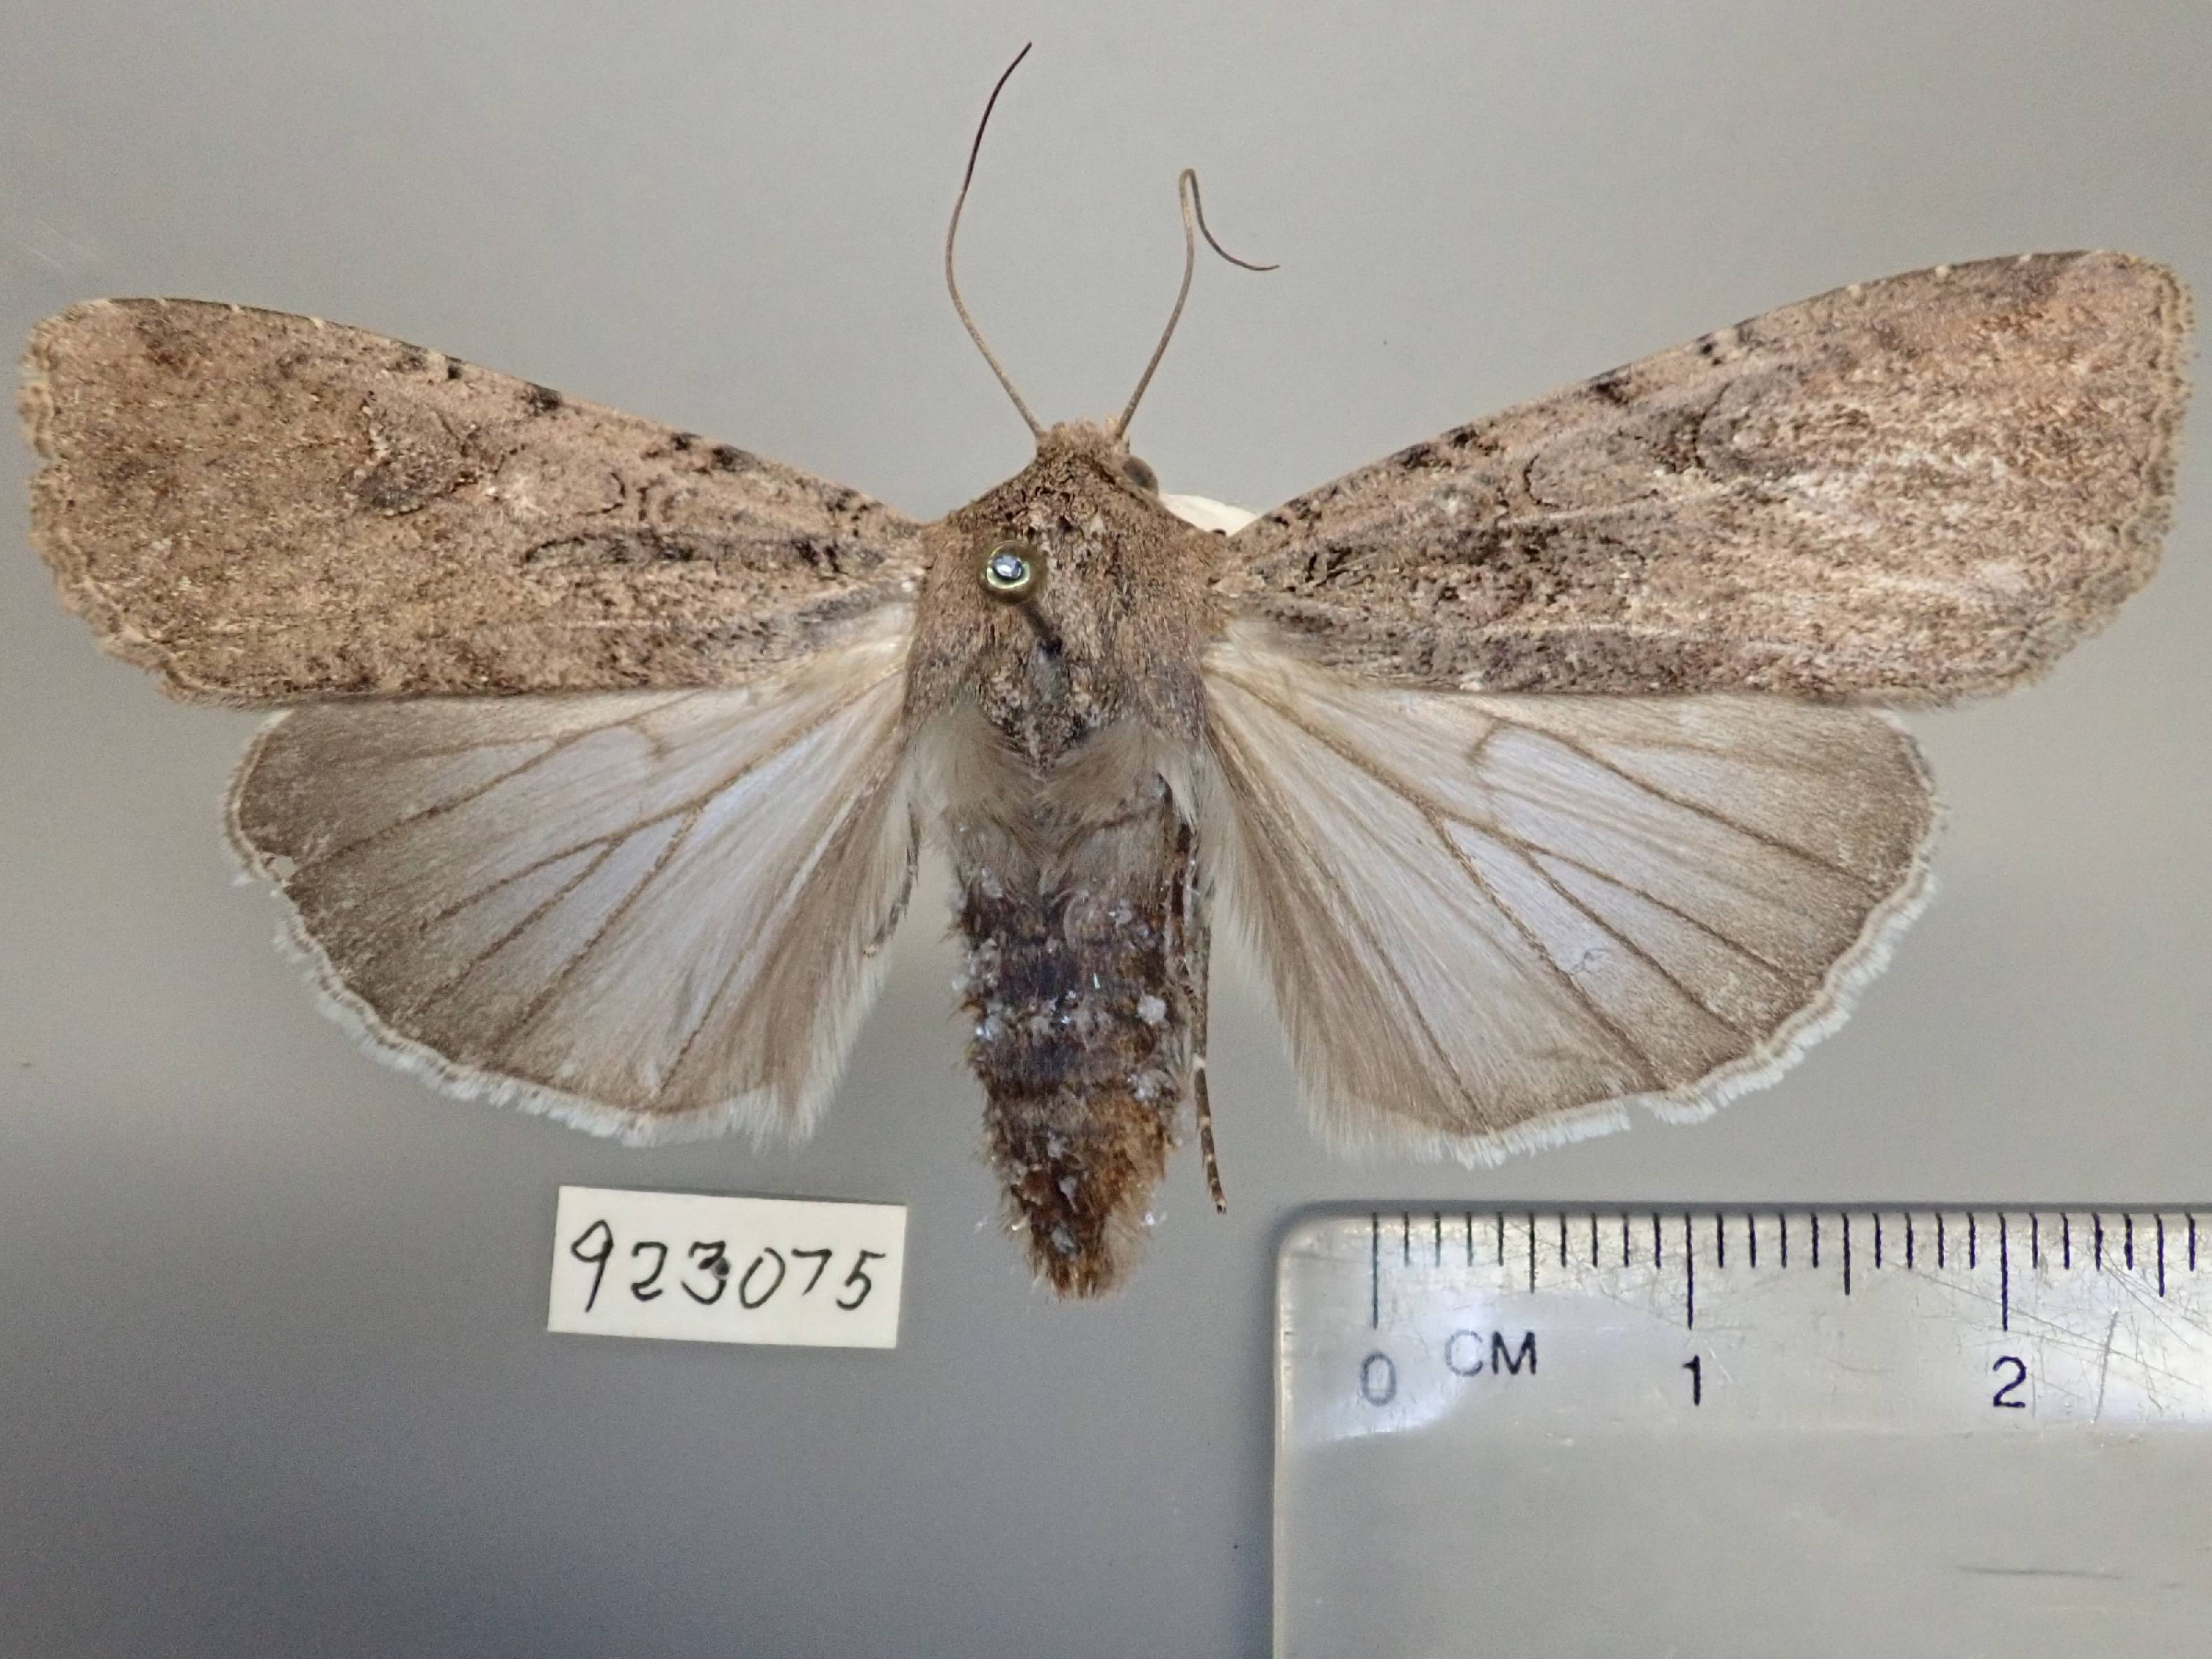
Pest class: cutworms